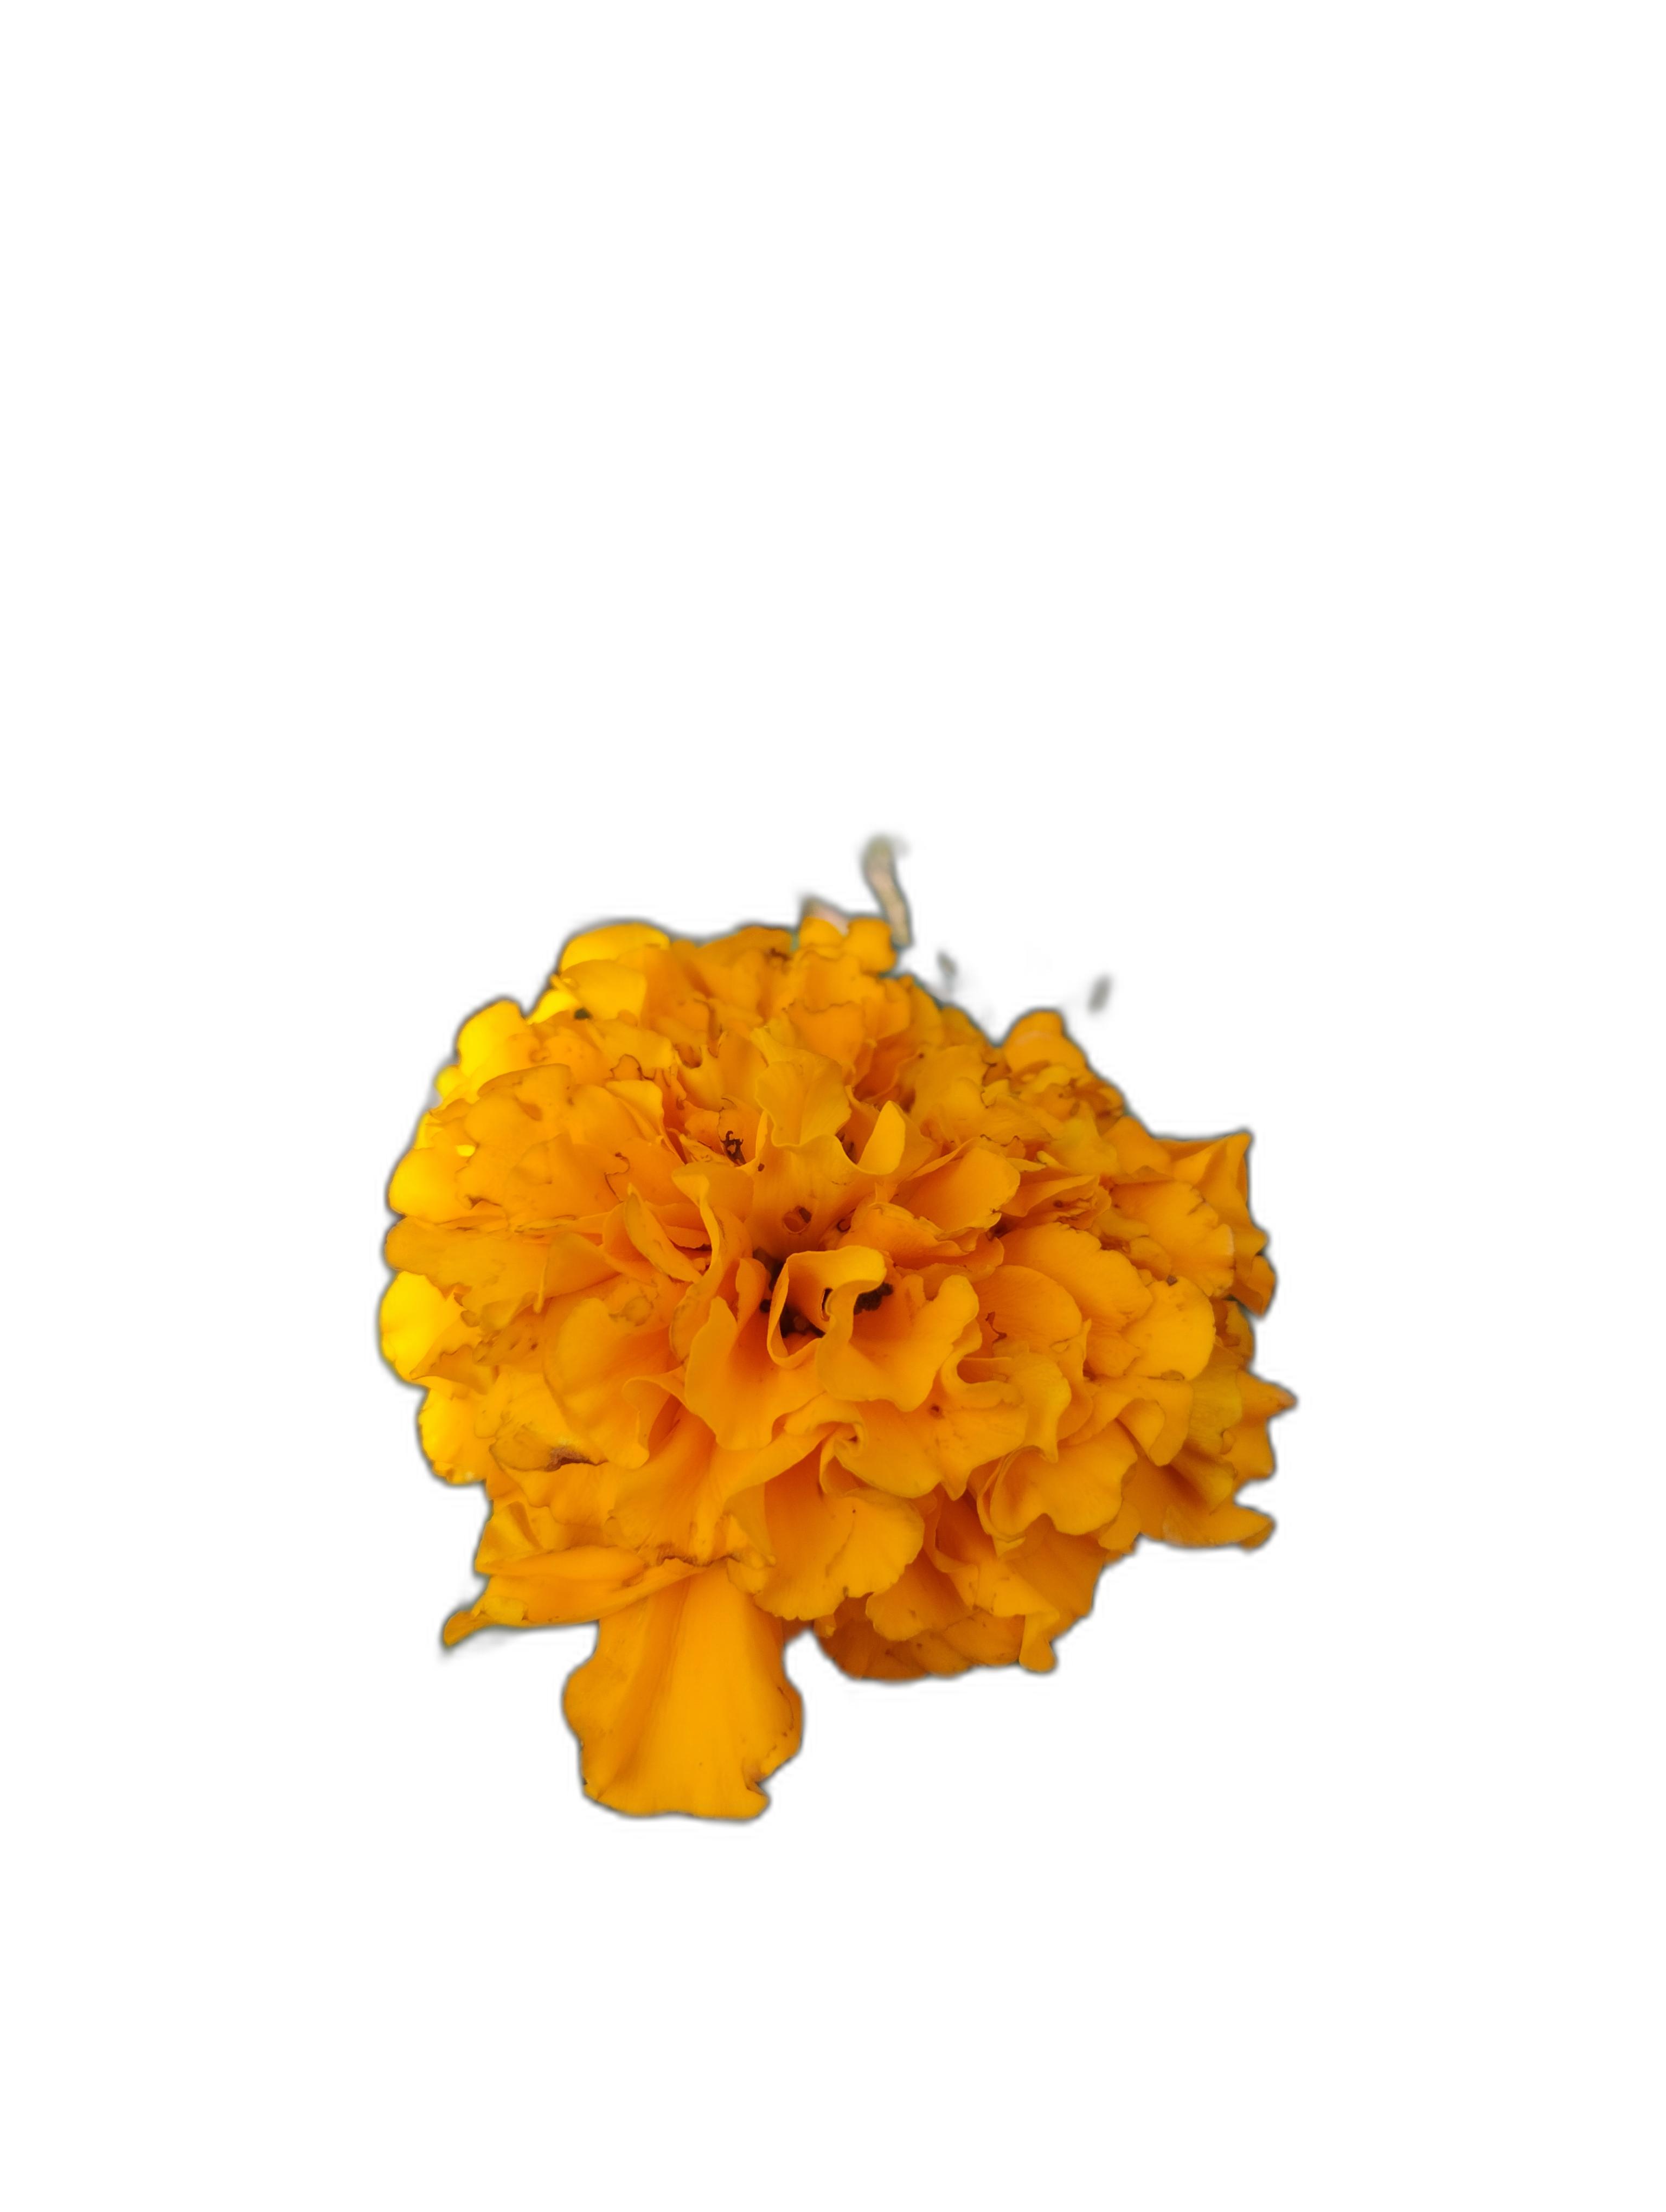
Label: Marigold